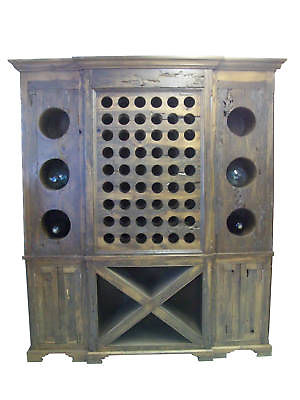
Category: cabinet